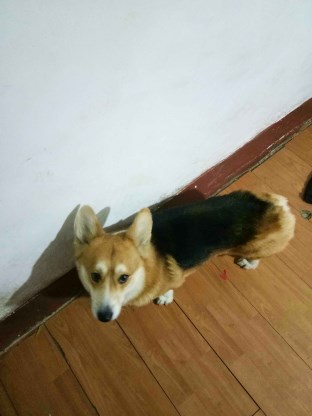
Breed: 2909-n000116-Cardigan